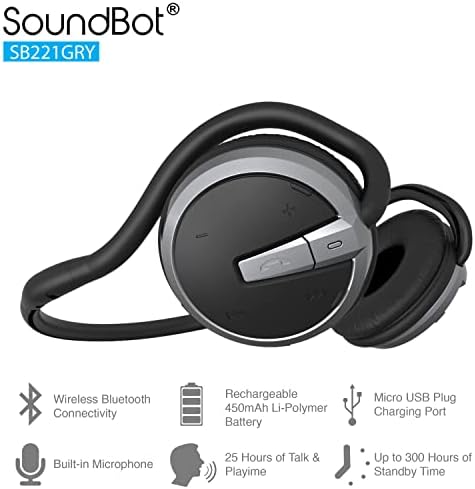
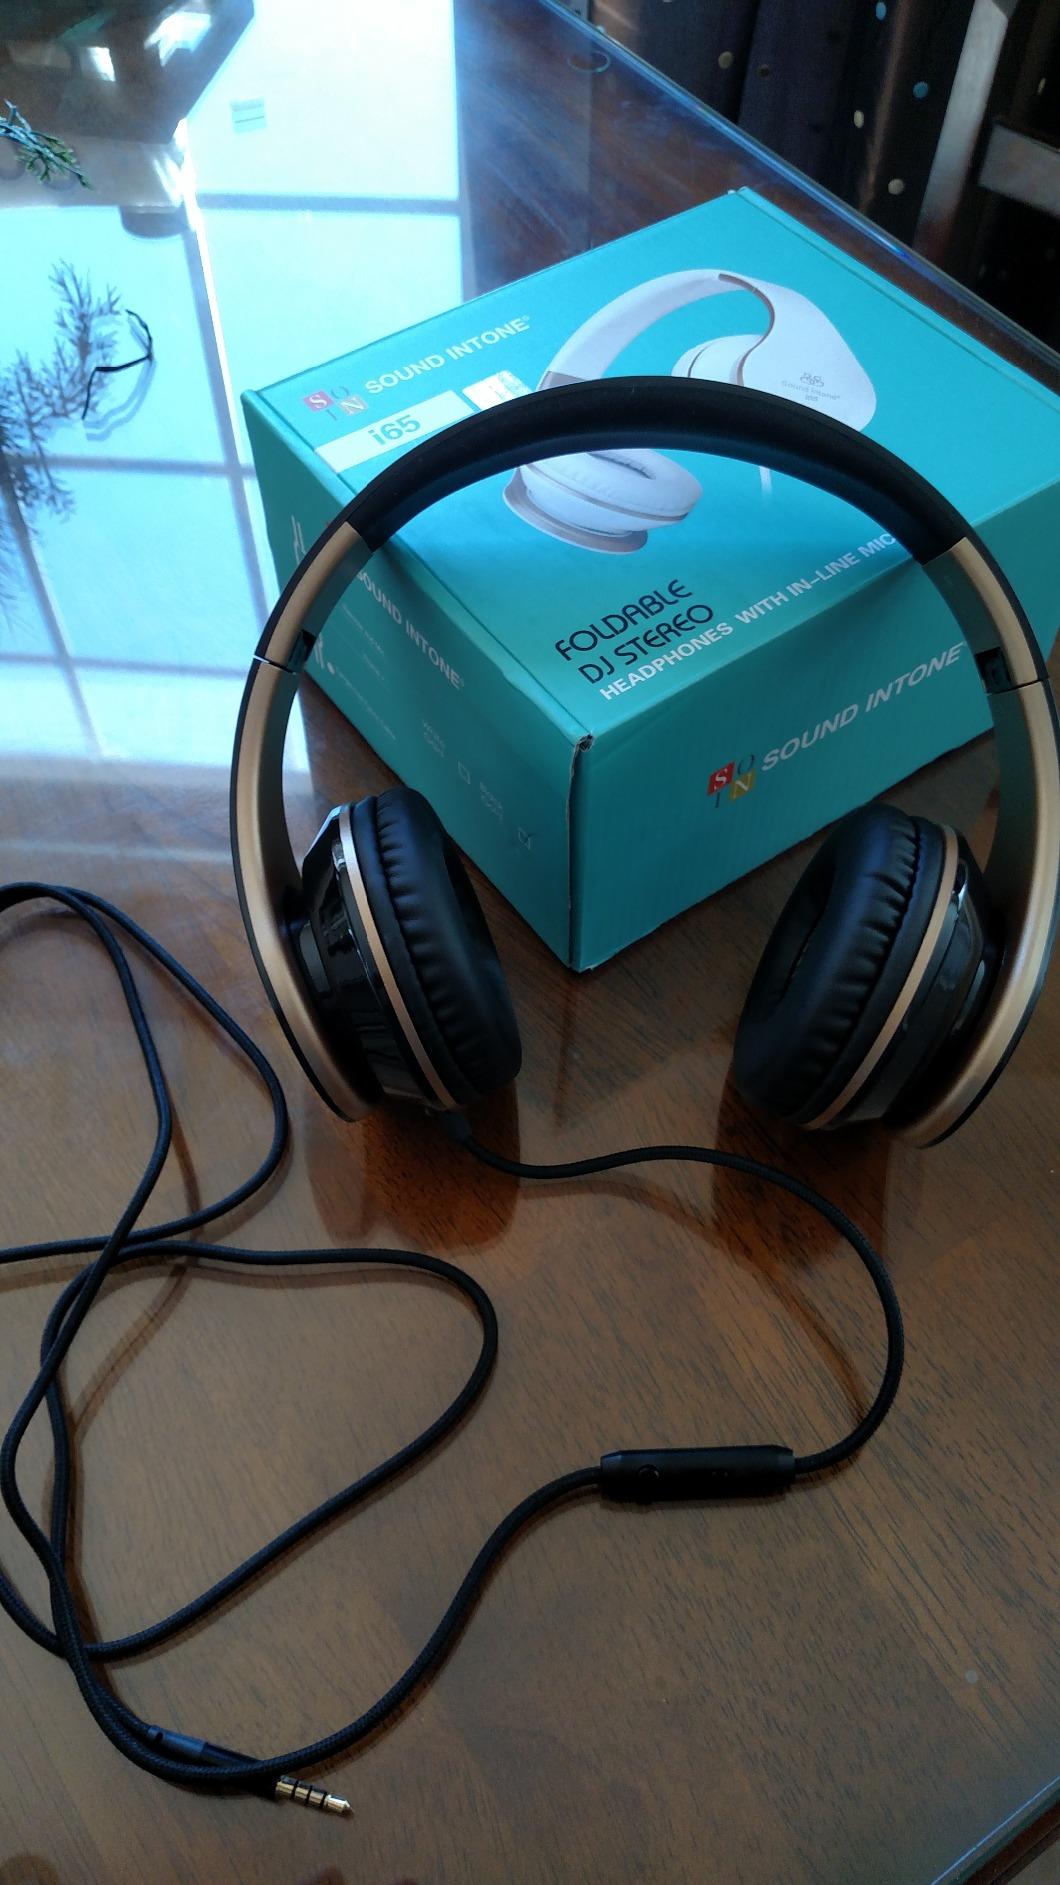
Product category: headphones
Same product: no